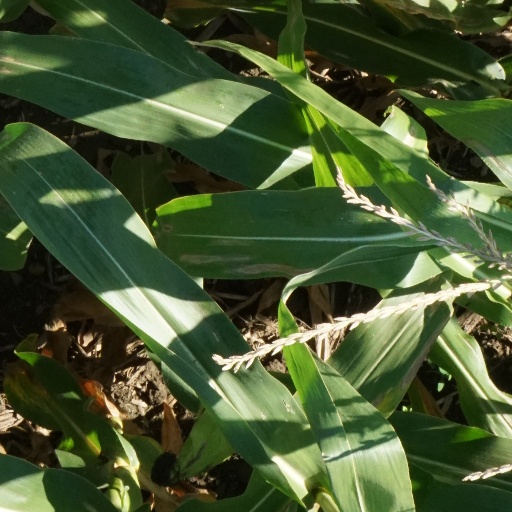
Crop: maize; corn